Night Club (1989 film)

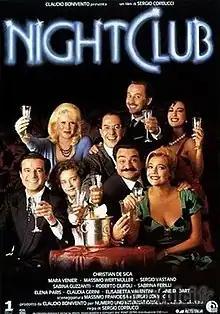

Night Club is a 1989 Italian comedy-drama film co-written and directed by Sergio Corbucci.